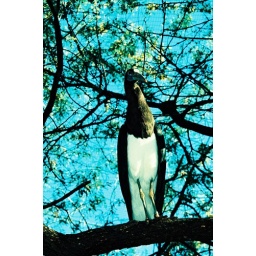
zoo bird in tree